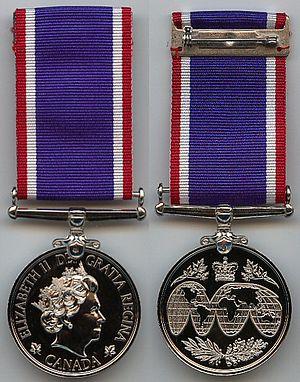
Médaille du service opérationnel décernée pour service en Haïti
La médaille du service opérationnel est une décoration canadienne, créée le 5 juillet 2010 par Élisabeth II pour récompenser les militaires, civils, membres des forces alliées et policiers canadiens.